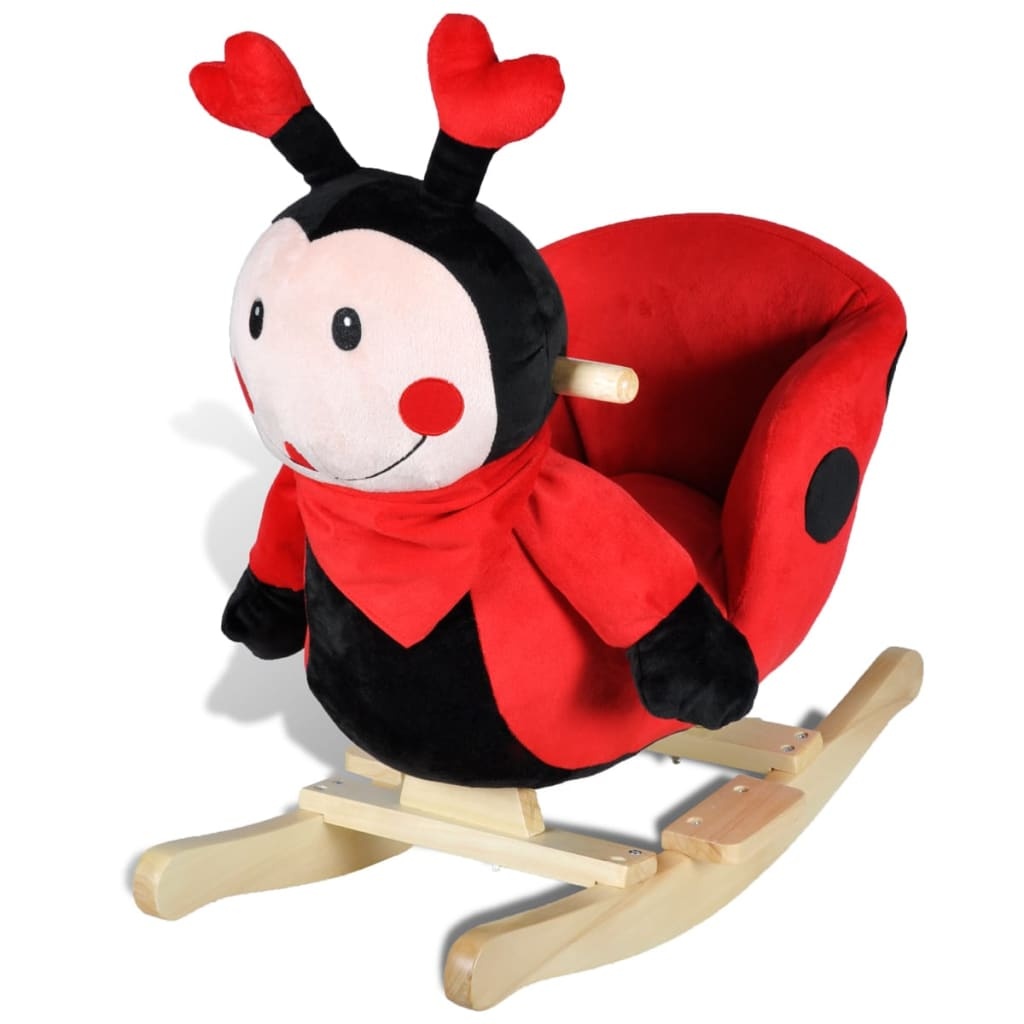
Rocking Animal Ladybug
This high-quality baby rocker, with a lovely ladybug look, will bring babies comfort and joy. This soft, plush rocking toy is sure to be your sweet-heart’s favourite toy. Your little one will enjoy hours “riding the range” on this wonderful rocker.The baby rocker seat is well padded for optimal comfort. The soft plush body is perfect for children to cuddle. Suitable for ages 12 months and up (with adult supervision). Dimension:60 x 32 x 55 cm Maximum weight: 25 kg Age recommendation: Suitable for children aged 12 months and older Fabric: Polyester: 100%
Brand: vidaXL
Category: Baby & Toddler > Baby Toys & Activity Equipment > Baby Bouncers & Rockers > Baby Rockers